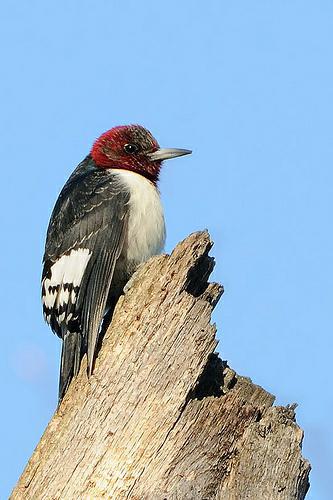
A photo of a red headed woodpecker